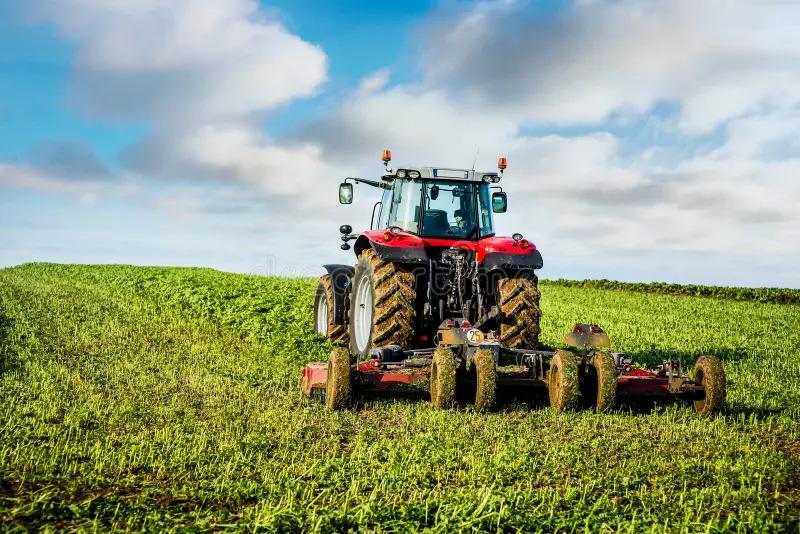
Mashine ya kilimo ambayo inajulikana kwa jina ya trekta, vilevile inatumika  kwa ajili ya kusaidia kuvunia pamoja na kulimia shamba.